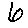
Label: 6